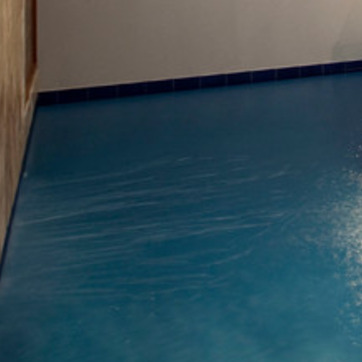
Material: water